Bloons Tower Defense

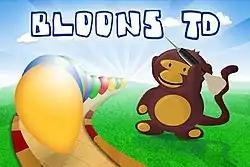
The logo of "Bloons Tower Defense", the first game in the series

Bloons Tower Defense (also known as Bloons TD or BTD) is a series of tower defense games under the "Bloons" series created and produced by Ninja Kiwi. The game was initially developed as a browser game, built upon the Adobe Flash platform and released in mid 2007. Later games in the series expanded to support various mobile platforms, including Android, iOS, Windows Phone, PlayStation Portable, Nintendo DSi, Windows, Linux and MacOS. Games in the "Bloons" series older than "Bloons TD 6" are available through the Ninja Kiwi Archive on Steam.